Maidstone

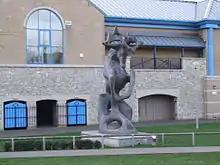
The Stag, by Edward Bainbridge Copnall, outside the Lockmeadow Centre

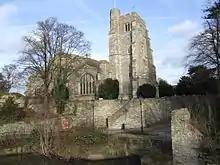
All Saints' Church

Until 1998, the Sharps toffee factory (later part of Cadbury Trebor Basset), was in central Maidstone and provided a significant source of employment.